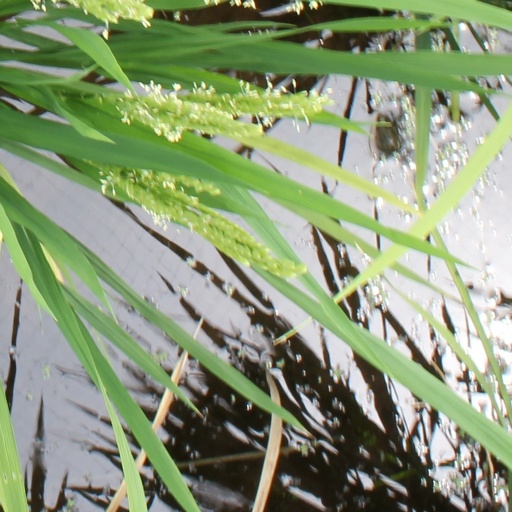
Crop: rice